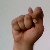
The image shows a hand gesture representing the letter 'T' in Indian Sign Language.